Camino de las Altas Cumbres

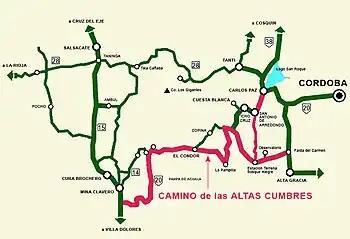
Altas Cumbres Road

In the last years of the 1950s, it became clear that there was a need to modernize the old Suspension bridges road in the province of Córdoba, Argentina. Increasing traffic and trade between the provinces of Cordoba Mendoza and San Juan needed new roads to expedite travelling times and decrease costs. At the same time, it was considered important to create a route linking the ports of the Atlantic with the Pacific through the Cordoba corridor.